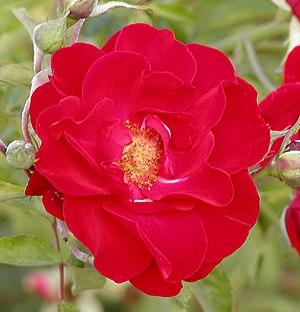
Meilland est une société de création de variété de roses françaises. La société appartient à 100 % aux familles Meilland et Richardier.
Les rosiers polyanthas sont une classe de rosiers hybrides créés à partir de 1875, issus de croisements effectués par le rosiériste Jean-Baptiste Guillot entre Rosa multiflora et Rosa chinensis.
En botanique, l'expression « fleur double » désigne les variétés de plantes dont les fleurs comptent de très nombreux pétales, leur nombre pouvant être largement supérieur au nombre caractéristique de l'espèce en question.